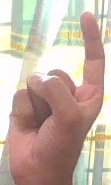
ASL sign: Z